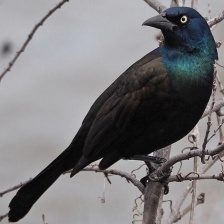
Species: COMMON GRACKLE
Scientific name: QUISCALUS QUISCULA